York City F.C.

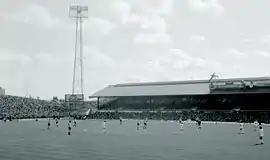
York played at Roker Park in their FA Cup semi-final replay with Newcastle United.

Peacetime football resumed in 1946–47 and York finished the next three seasons in midtable. However, they were forced to apply for re-election for the first time after finishing bottom of the Third Division North in 1949–50. York pursued promotion in 1952–53, before finishing fourth with 53 points, which were new club records in the Football League. The club's longest cup run came when they reached the semi-final of the 1954–55 FA Cup, a campaign in which Arthur Bottom scored eight goals. In the semi-final, York drew 1–1 with Newcastle United at Hillsborough, before being beaten 2–0 at Roker Park in the replay. This meant York had become the first third-tier club to play in an FA Cup semi-final replay. With a 13th-place finish in 1957–58, York became founder members of the Fourth Division, while the clubs finishing in the top half of the North and South sections formed the new Third Division.